List of mammals of South America

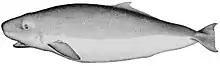
Pygmy sperm whale

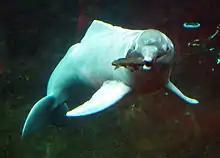
Amazon river dolphin

The odd-toed ungulates are browsing and grazing mammals. They are usually large to very large, and have relatively simple stomachs and a large middle toe. Following the interchange with North America, South America's odd-toed ungulates included equids of genus "Equus" as well as tapirs. Equids died out in both North and South America around the time of the first arrival of humans, while tapirs died out in most of North America but survived in Central and South America. South America also once had a great diversity of ungulates of native origin, but these dwindled after the interchange with North America, and disappeared entirely following the arrival of humans. Sequencing of collagen from fossils of one recently extinct species each of notoungulates and litopterns has indicated that these orders comprise a sister group to the perissodactyls. If, as some evidence suggests, perissodactyls originated in India, both ungulate groups may have been of Gondwanan origin, despite being laurasiatheres.